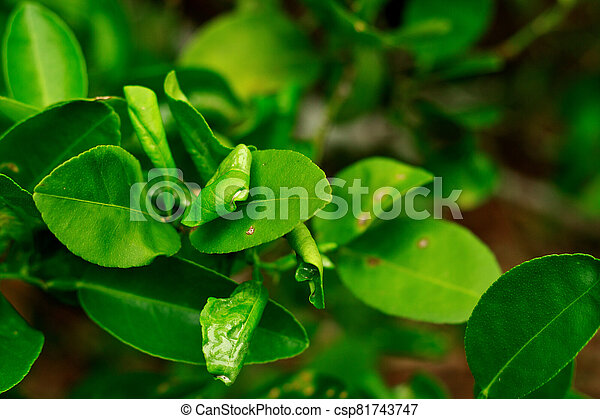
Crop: unknown
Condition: citrus_citrus_canker